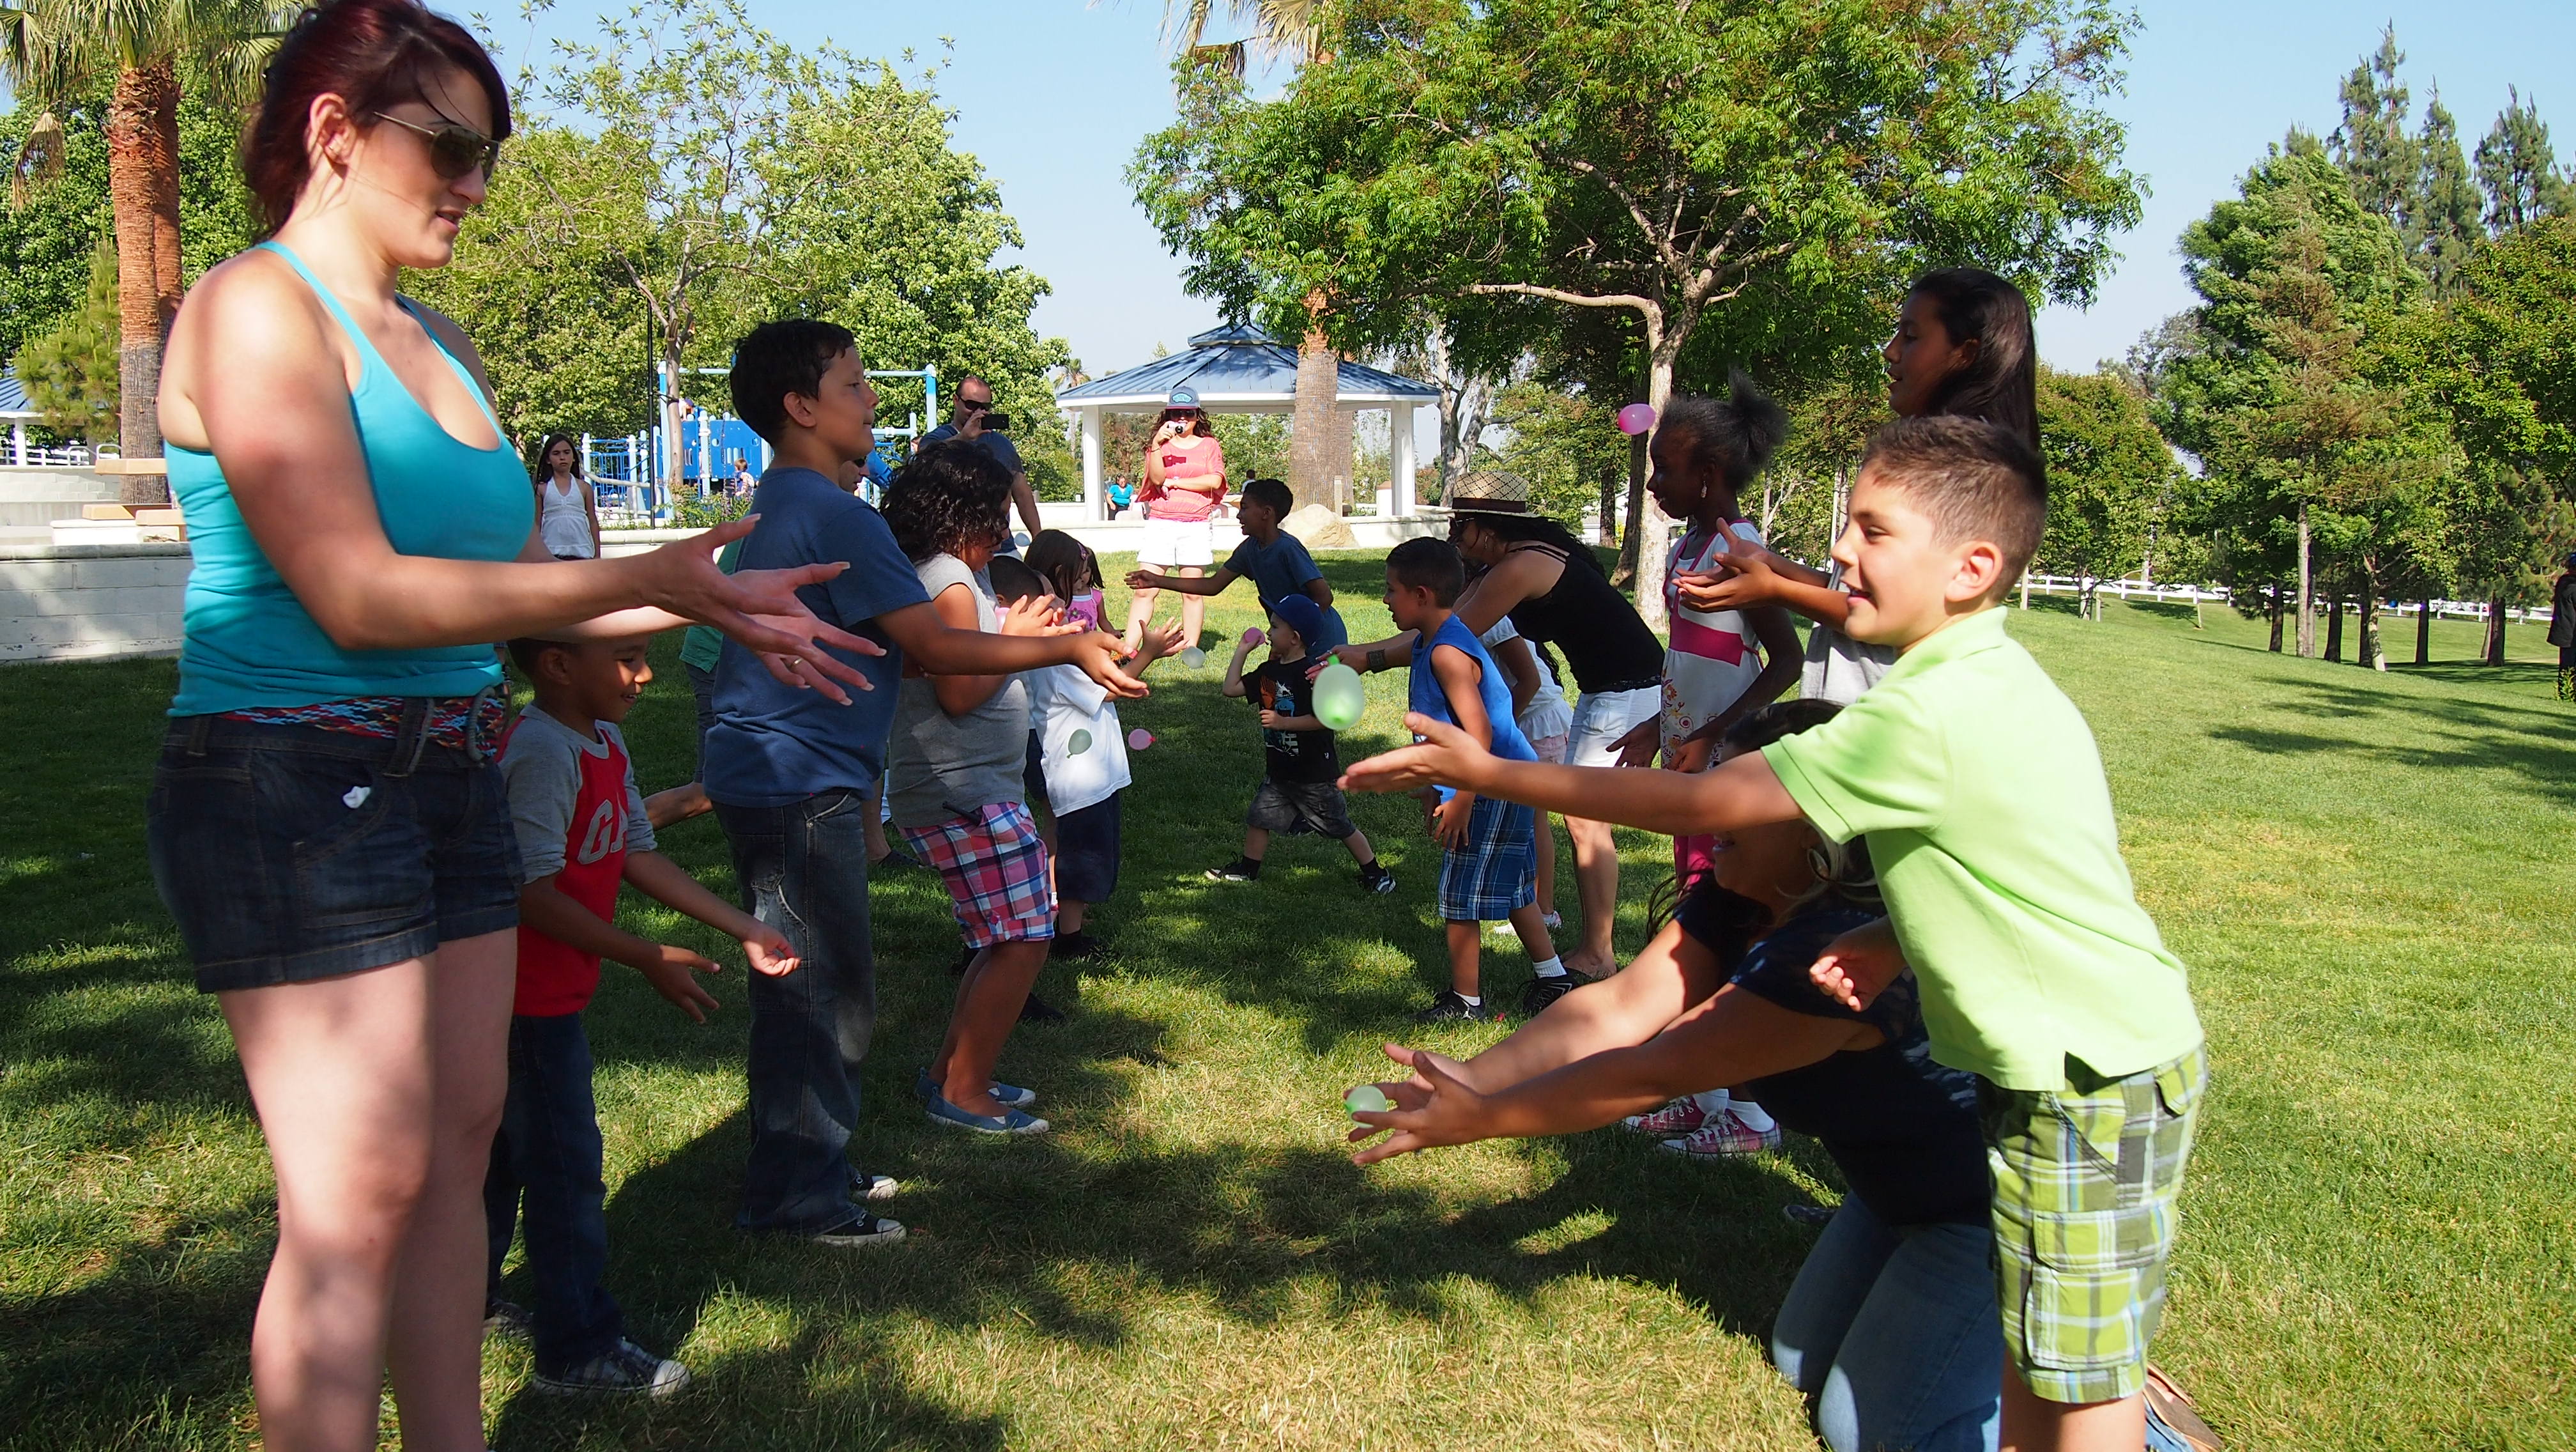
people, kid, youth, picnic, family, kids, creativecommons, fun, sports, activities, epm1, jehovah, congregation, jw, theocratic, wintess, daycreek, kidsplay, baloons, endurance sports